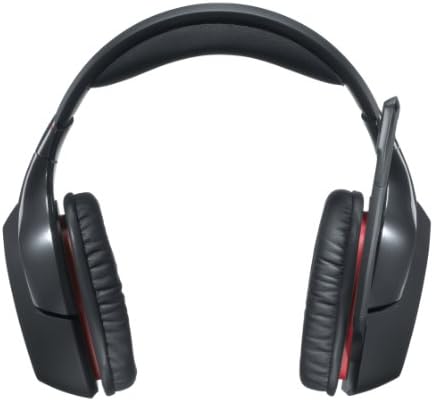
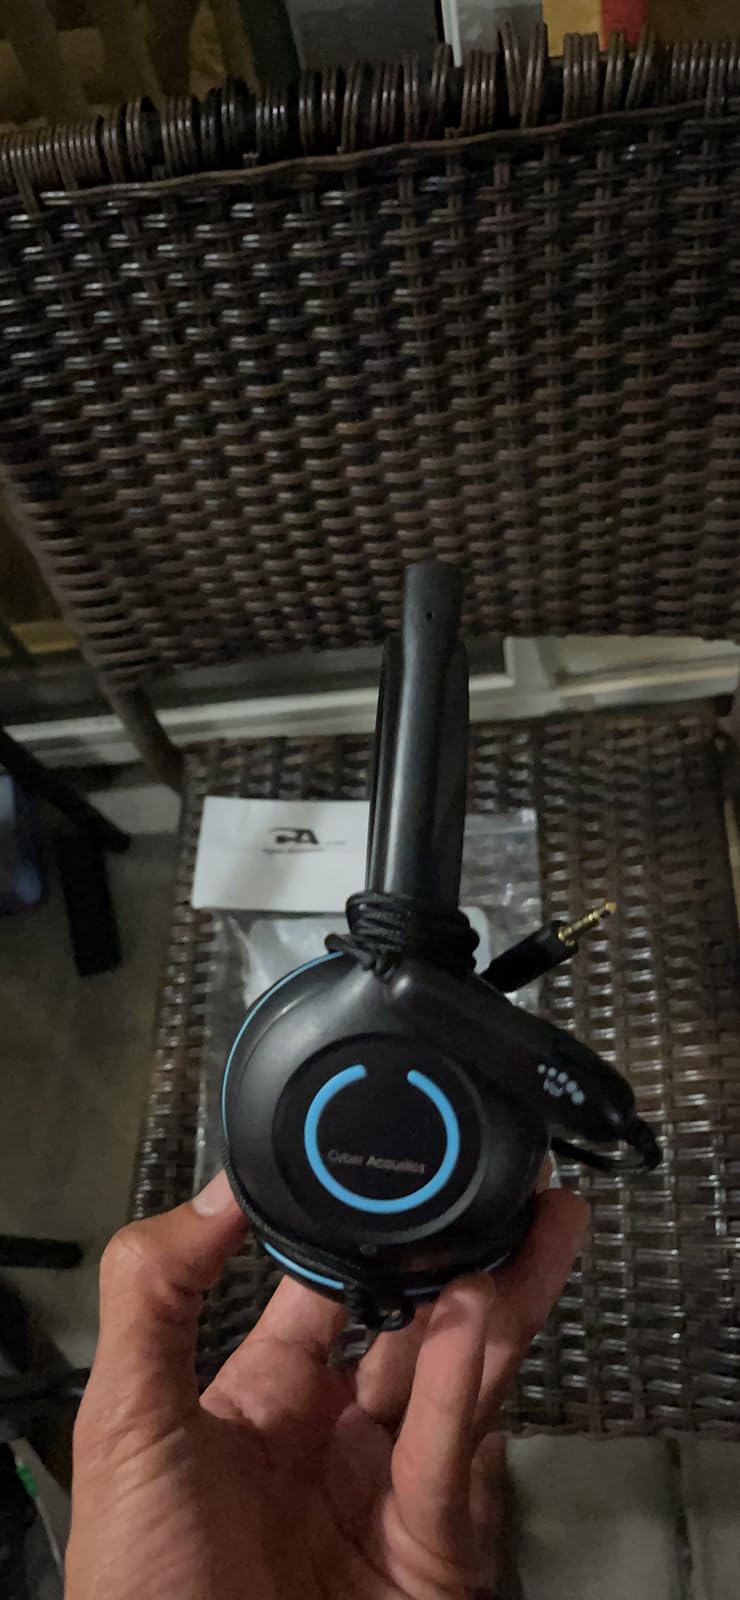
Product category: headphones
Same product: no